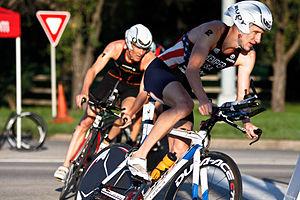
Hyvee Triathlon 2014
Hunter Craig Kemper, né le 4 mai 1976 à Charlotte aux États-Unis, est un triathlète professionnel américain vainqueur de la coupe du monde de triathlon en 2005, double champion panaméricain et sept fois champion des États-Unis.